Minusheet perfusion culture system

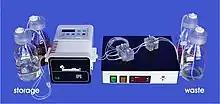
Figure 7: Perfusion culture set-up with an epithelium inside a gradient perfusion culture container. A thermo plate maintains the desired temperature of 37°C. To provide the luminal and basal side of the contained epithelium with nutrition and respiratory gas, two channels of a peristaltic pump transport a red and a clear medium at exactly the same rate of 1.25 mL/h from a storage bottle (left side) to the waste bottle (right side). For elimination of gas bubbles during transport of medium a gas expander module is placed before the gradient container.

In the last years, numerous papers were published dealing with the Minusheet perfusion culture system. The wide spectrum illustrates that the modular system was applied to generate specialized tissues in excellent cell biological quality used in tissue engineering, biomaterial research and advanced pharmaceutical drug toxicity testing. A complete list of these applications is found in the data bank ‘Proceedings in perfusion culture’ (see 'External links').